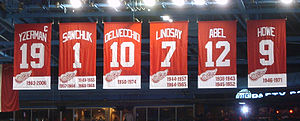
Detroit Red Wings / 'Fredede' numre
De fredede numre hængende i Joe Louis Arena.
Detroit Red Wings er et professionelt ishockeyhold der spiller i den bedste nordamerikanske række NHL. Klubben spiller sine hjemmekampe i Joe Louis Arena i Detroit, Michigan, USA. Klubben blev stiftet i 1926 da spillerne fra Victoria Cougars fra den netop nedlagte Western Canada Hockey League blev solgt og blev til et nyt NHL-hold i Detroit. Victoria Cougars havde så sent som sæsonen forinden, i 1924-25 vundet Stanley Cuppen mens man endnu spillede i Western Canada Hockey League. Med Stanley Cup-sejren i 1925 blev Victoria Cougars det sidste hold udenfor NHL der vandt Stanley Cup-trofæet.